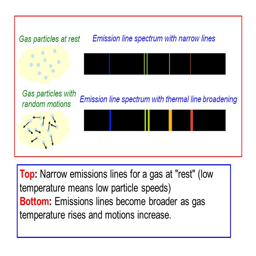
top : narrow emissions lines for a gas at rest